German National Academy of Sciences Leopoldina

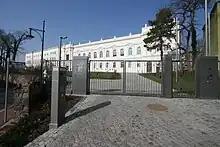
Main building of Leopoldina in Halle

The German National Academy of Sciences Leopoldina, in short Leopoldina, is the national academy of Germany, and is located in Halle (Saale). Founded on 1 January 1652, based on academic models in Italy, it was originally named the "Academia Naturae Curiosorum" until 1687 when Emperor Leopold I raised it to an academy and named it after himself. It was since known under the German name "Deutsche Akademie der Naturforscher Leopoldina" until 2007, when it was declared to be Germany's National Academy of Sciences. It is the oldest continuously operating academy of natural sciences worldwide.